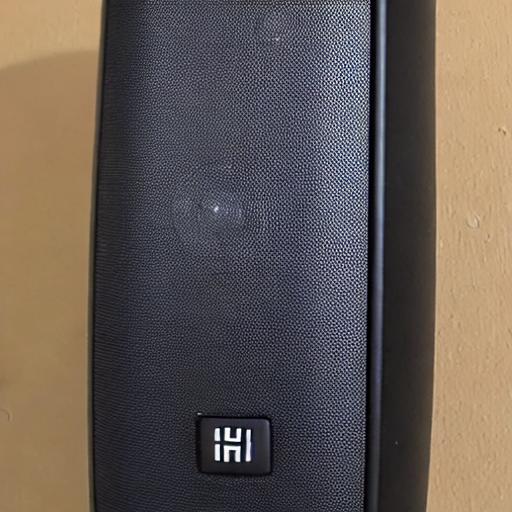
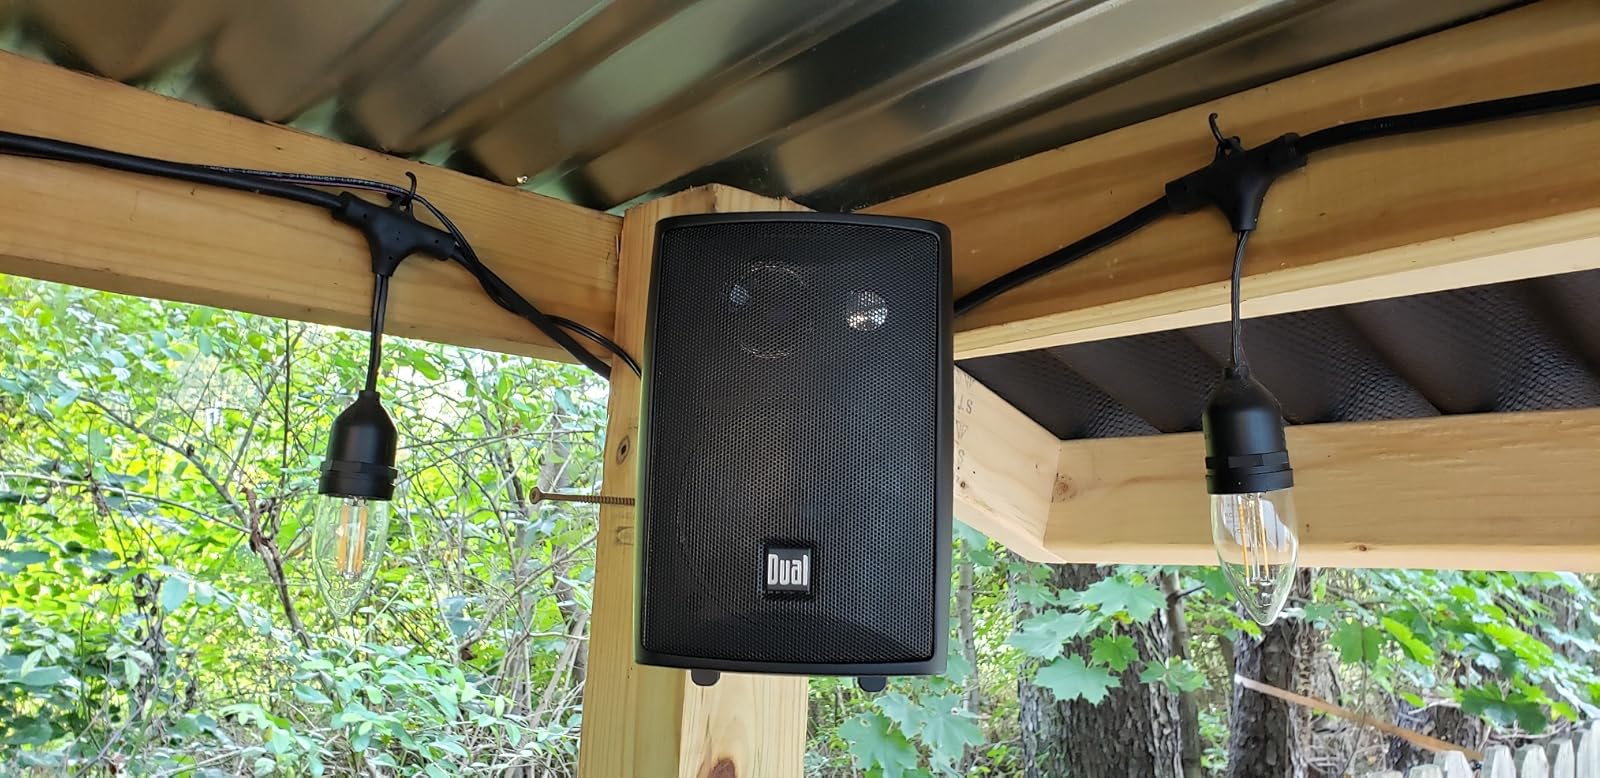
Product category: speaker
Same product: no